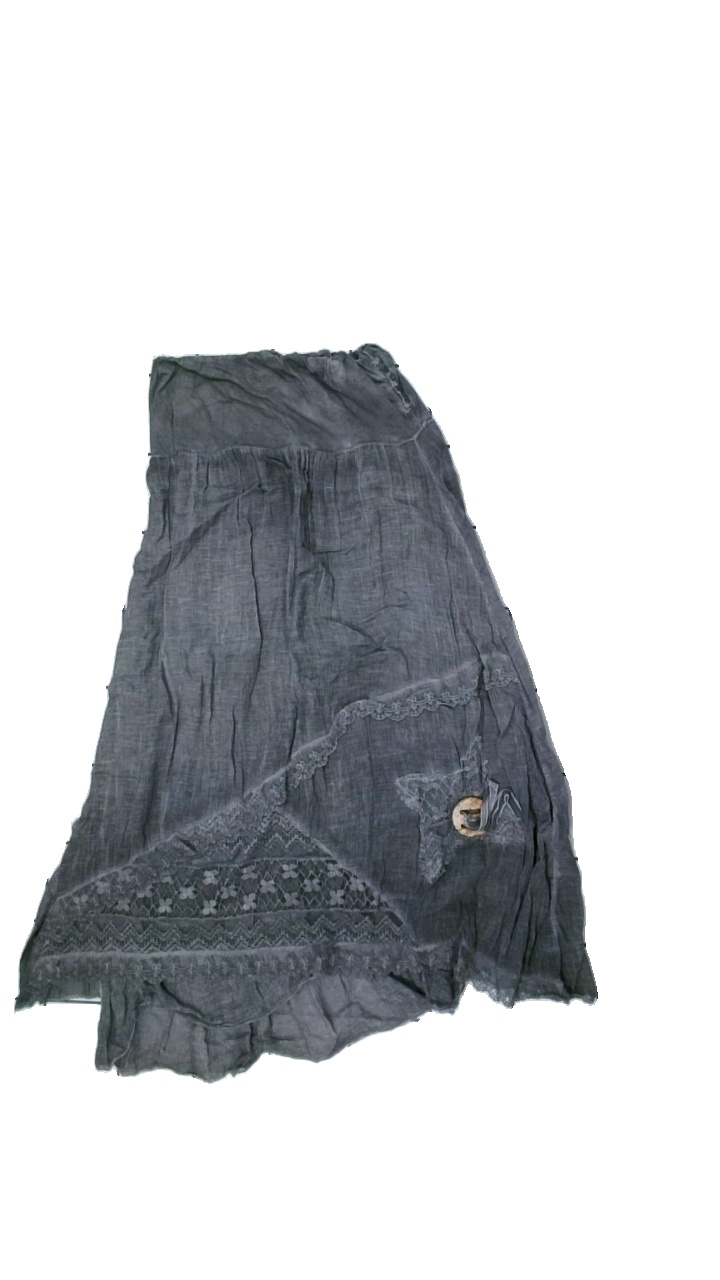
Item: Skirt (Ladies)
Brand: Missing
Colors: Grey, Brown
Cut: Regular
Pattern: Lace
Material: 100% cotton
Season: All
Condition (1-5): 3
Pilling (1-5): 4
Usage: Reuse
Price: <50